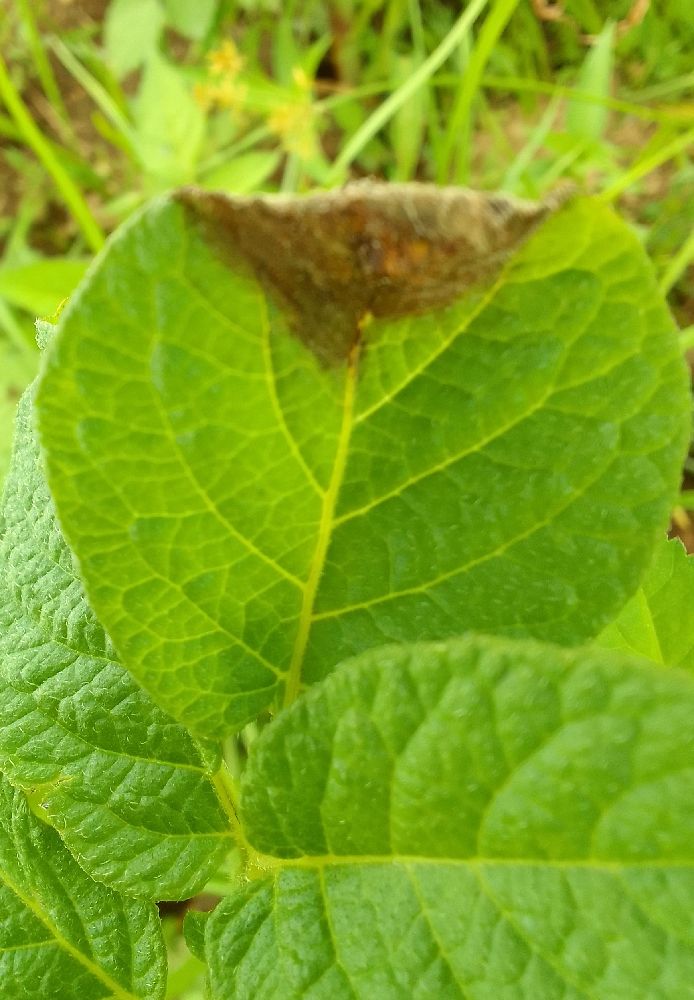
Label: Late blight